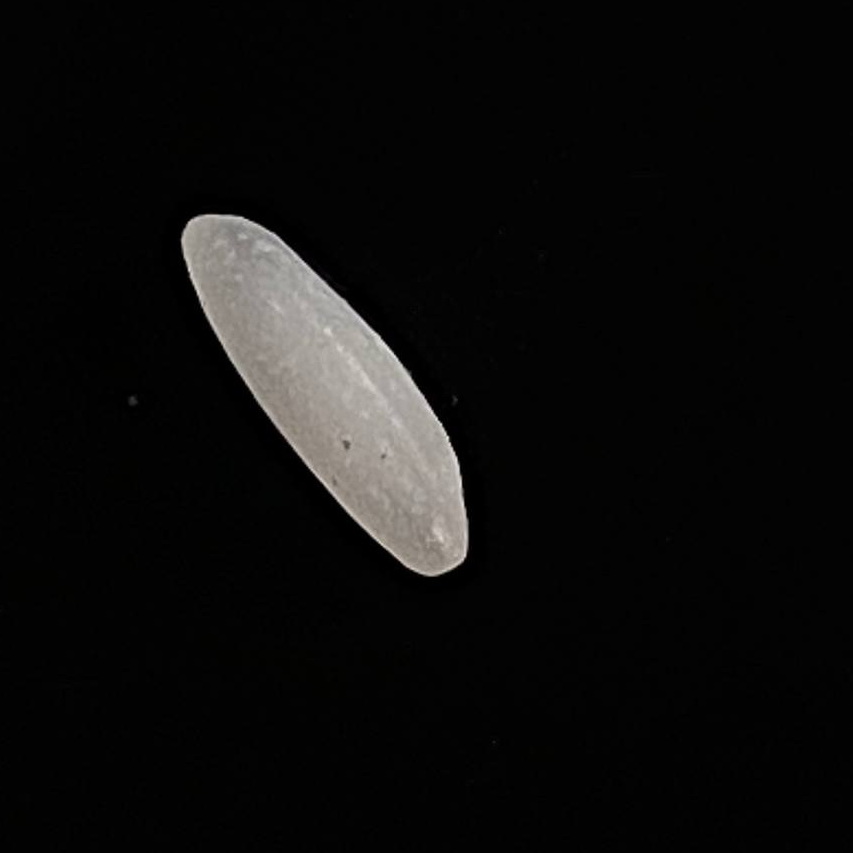
Rice variety: Katari_Polao